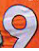
Number: 9